Food Detectives

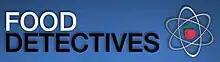
Food Detectives Logo

Food Detectives is a food science show hosted by Ted Allen that aired in North America on Food Network from July to September 2008. Ted Allen, backed by research conducted by "Popular Science" magazine, investigated food-related beliefs, such as the validity of the five-second rule or the effectiveness of ginger in relieving motion sickness. In addition to support from scientists such as molecular biologist Dr. Adam Ruben and "Popular Science" staff members, Allen was assisted on-screen by a group of "food techs," often-silent assistants who were the participants in simple experiments exploring food-related myths, beliefs, practices, and folkways.